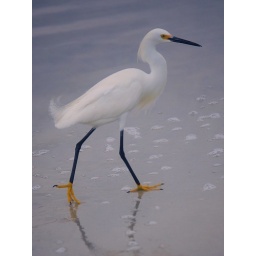
in the ocean sand